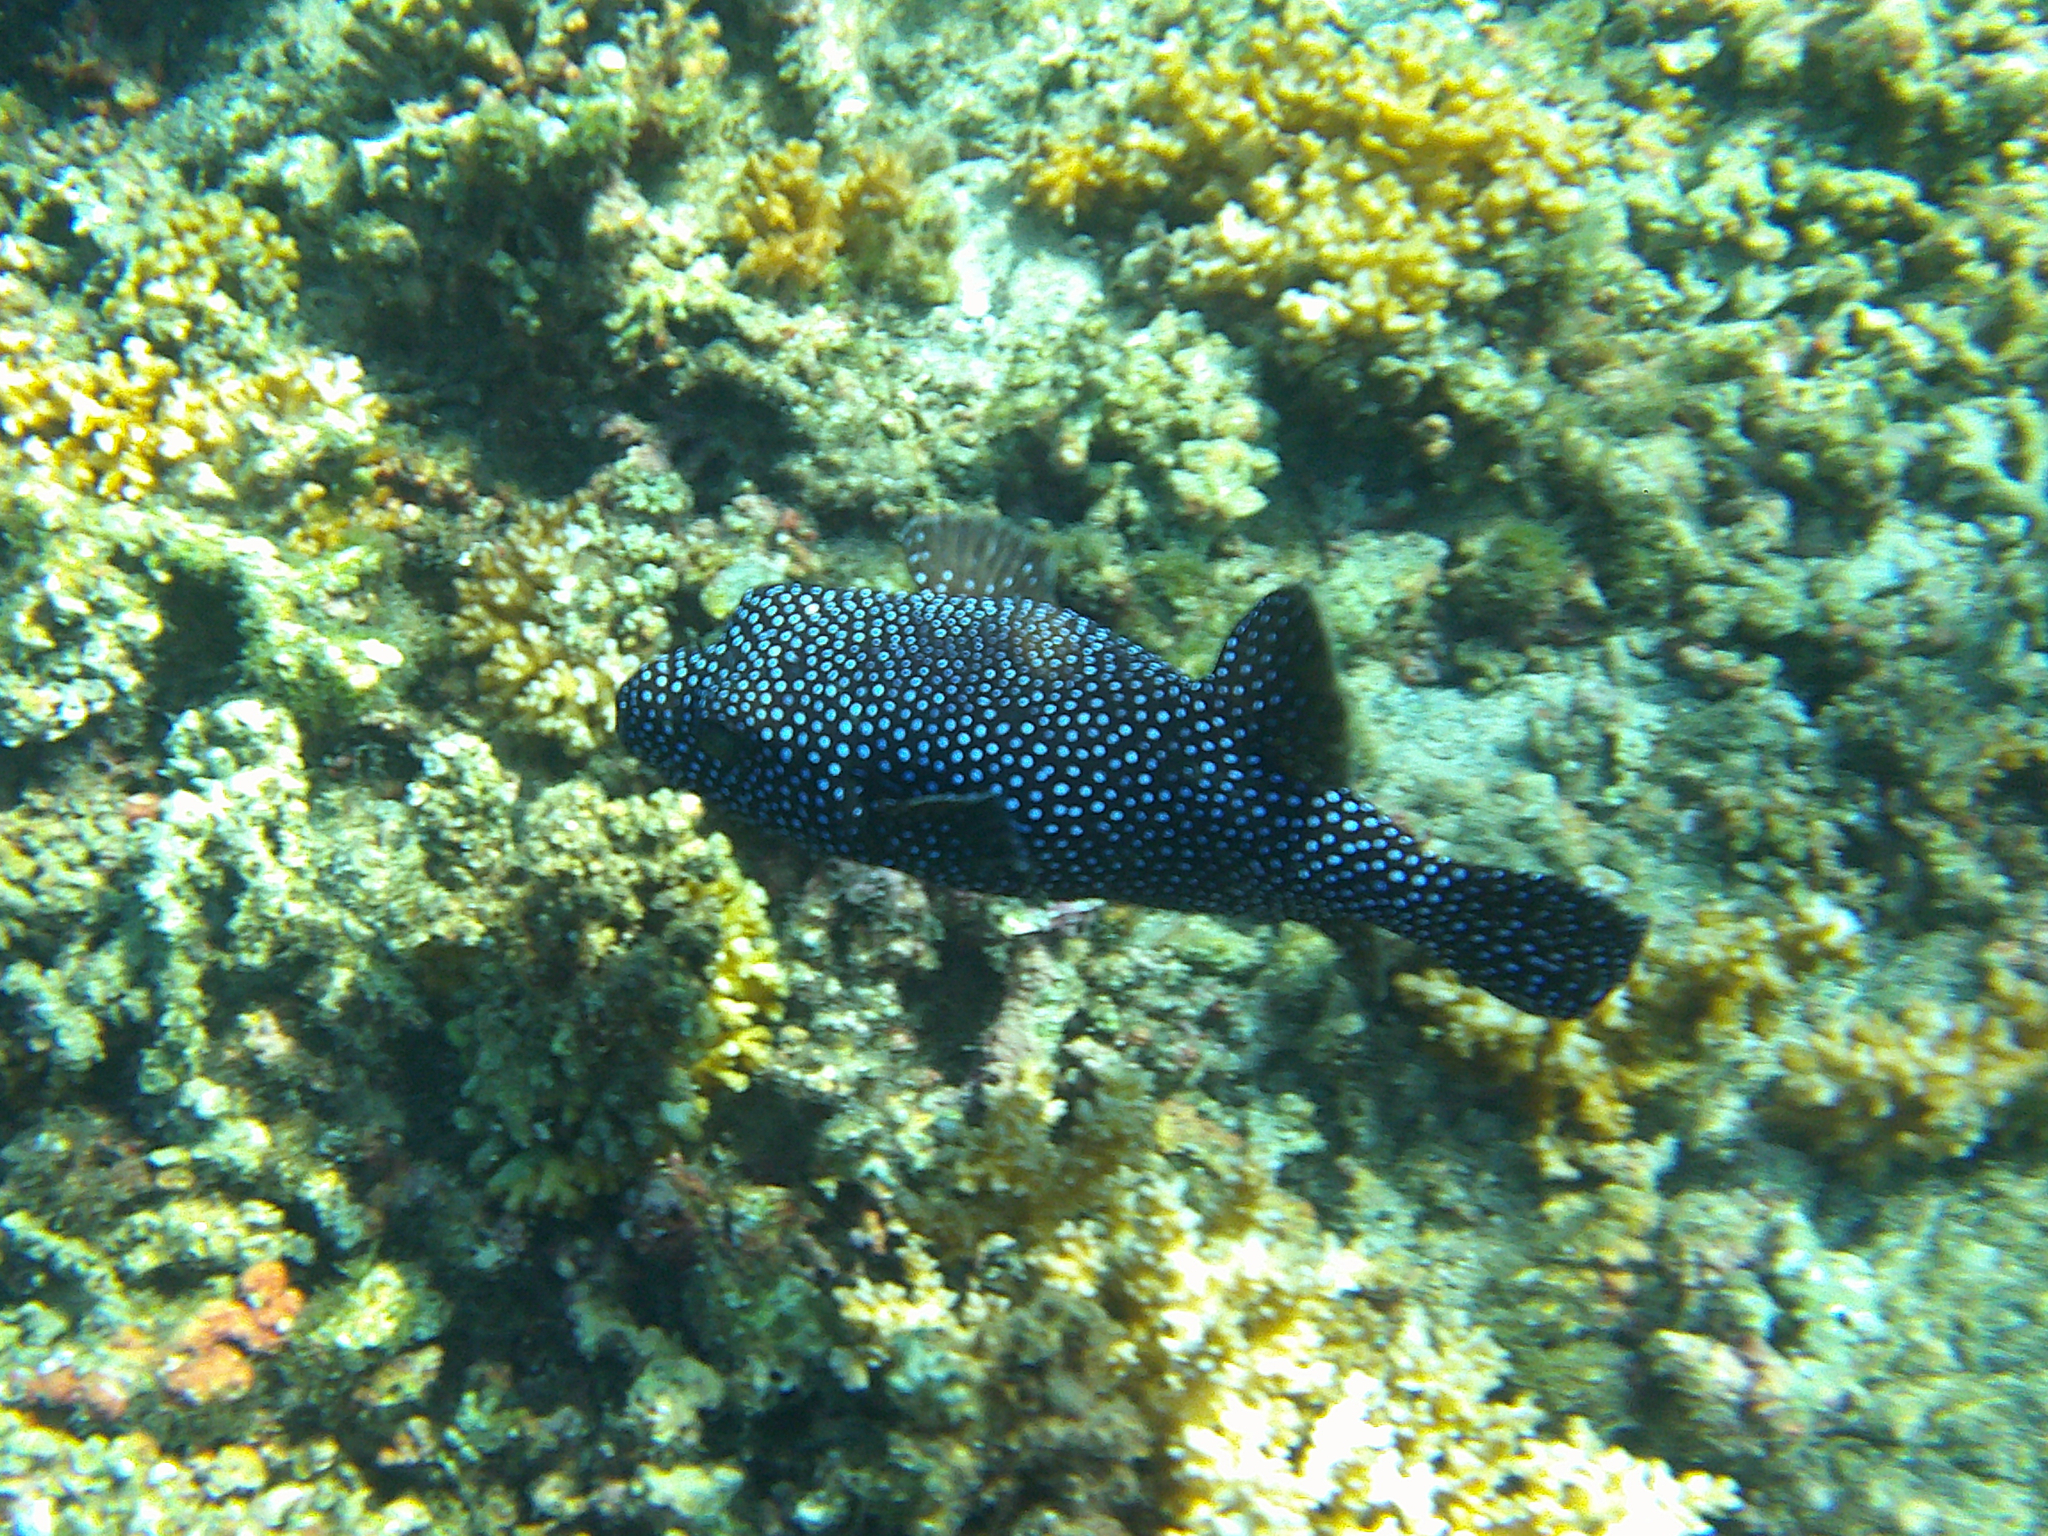
Arothron meleagris (Guineafowl Puffer)